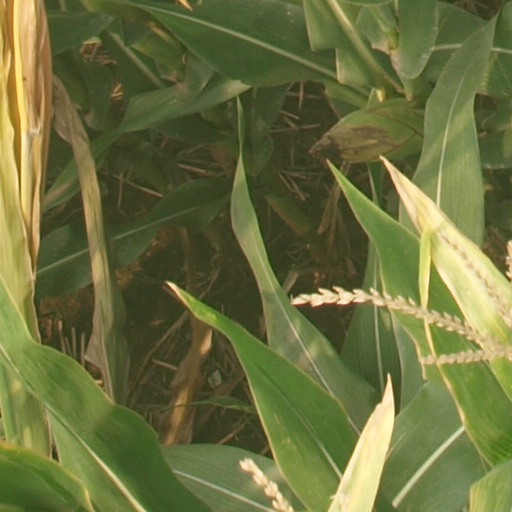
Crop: maize; corn